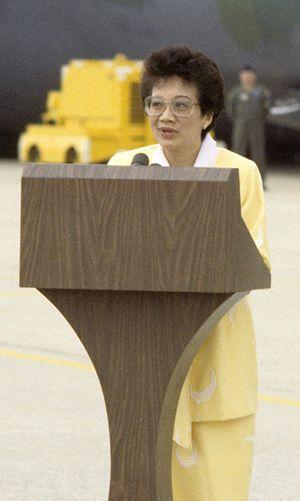
La personnalité de l'année est un titre qui est décerné chaque année en décembre depuis 1927 par la rédaction de l'hebdomadaire américain Time Magazine à la personne qui a « marqué le plus l'année écoulée, pour le meilleur ou pour le pire ».